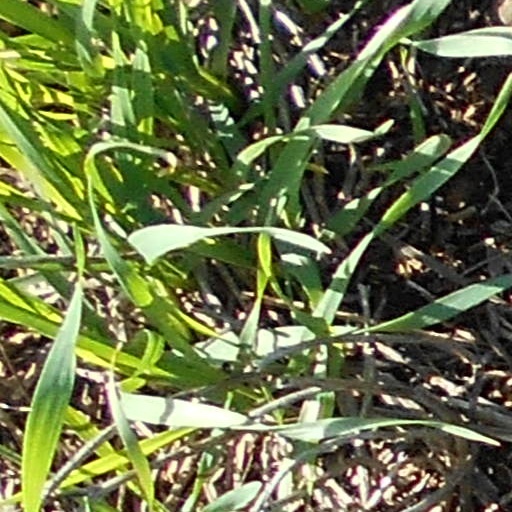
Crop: wheat